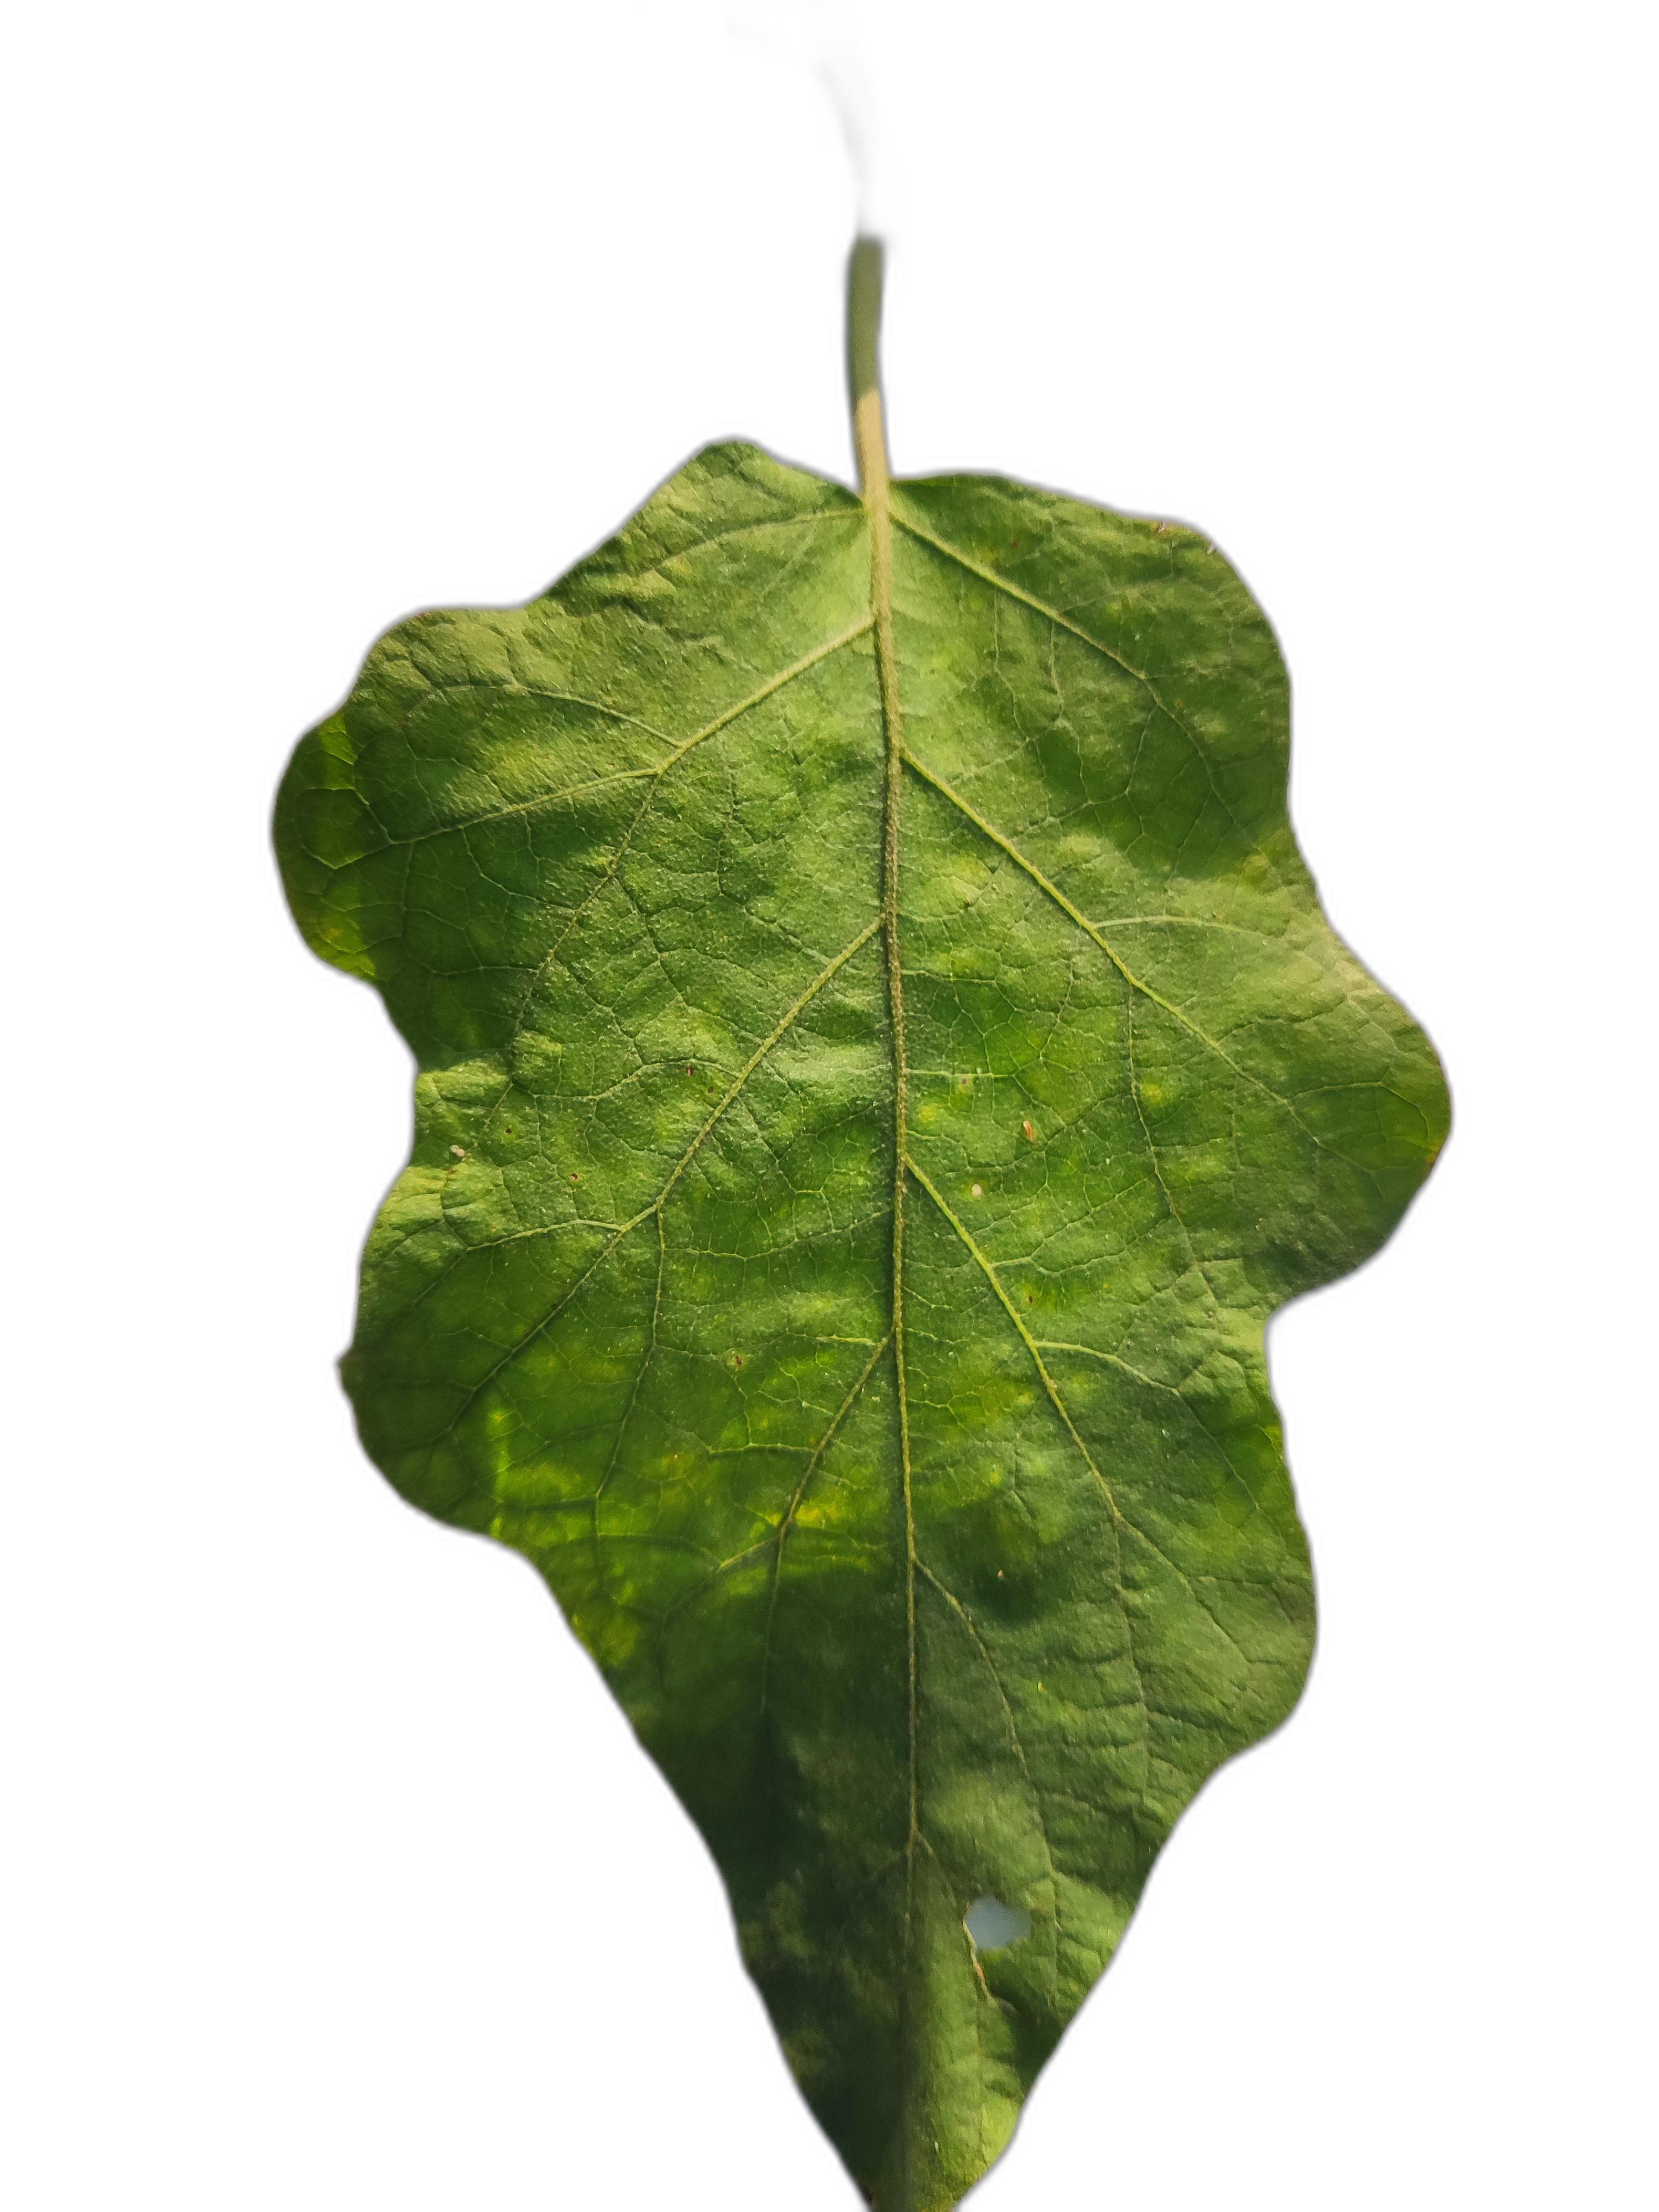
Label: Healthy Leaf